Longitude (book)

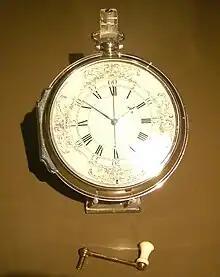
Harrison's final triumph - the compact chronometer

Before the 18th century, ocean navigators could not find an accurate way of determining longitude. A practical solution came from a gifted carpenter, John Harrison, who solved one of the most difficult problems of his time by creating an accurate chronometer. The best scientists of the time, including Sir Isaac Newton, thought it impossible. Harrison spent four decades perfecting a watch that would earn him compensation from Parliament and longitude rewards thanks to the recognition and influence of King George III of Great Britain.